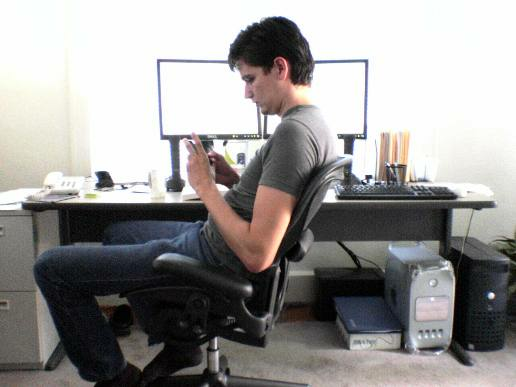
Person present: Yes